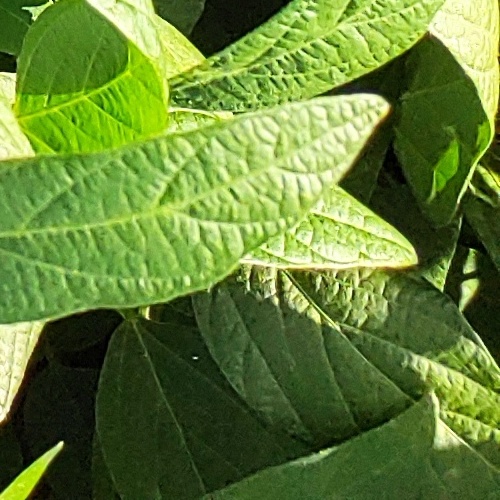
Label: Healthy